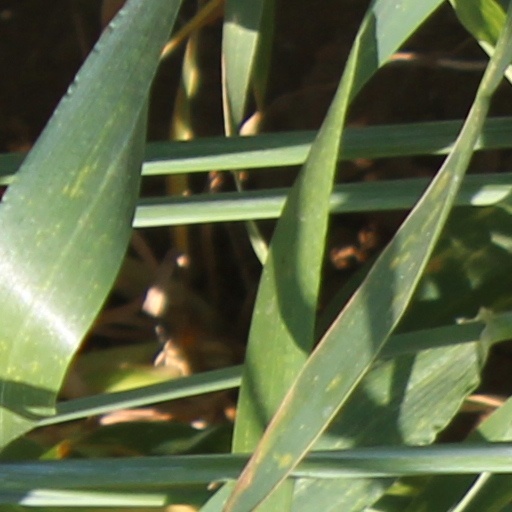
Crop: wheat